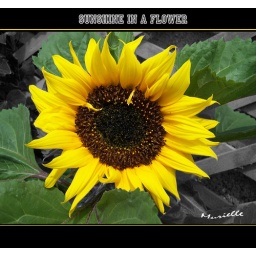
the first in a serie of black and white with a splash of colour....